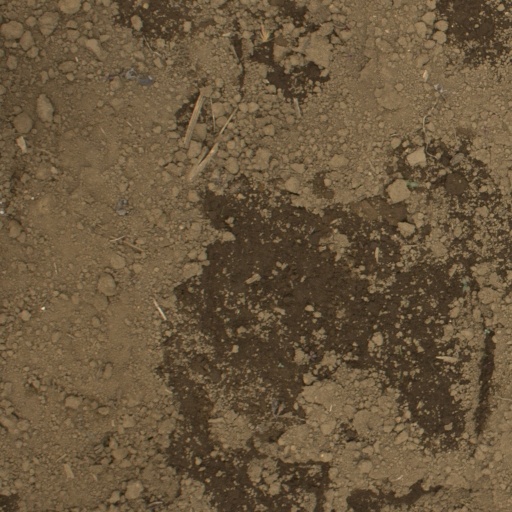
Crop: Jerusalem artichoke